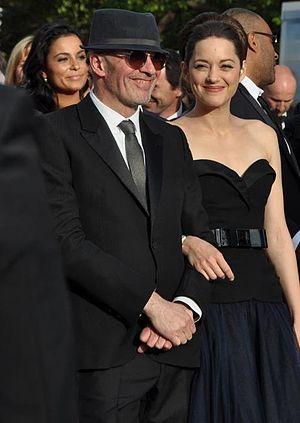
Jacques Audiard et Marion Cotillard au festival de Cannes
Marion Cotillard est une actrice française née le 30 septembre 1975 à Paris.